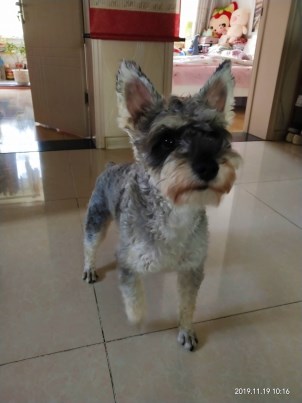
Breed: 2342-n000102-miniature_schnauzer